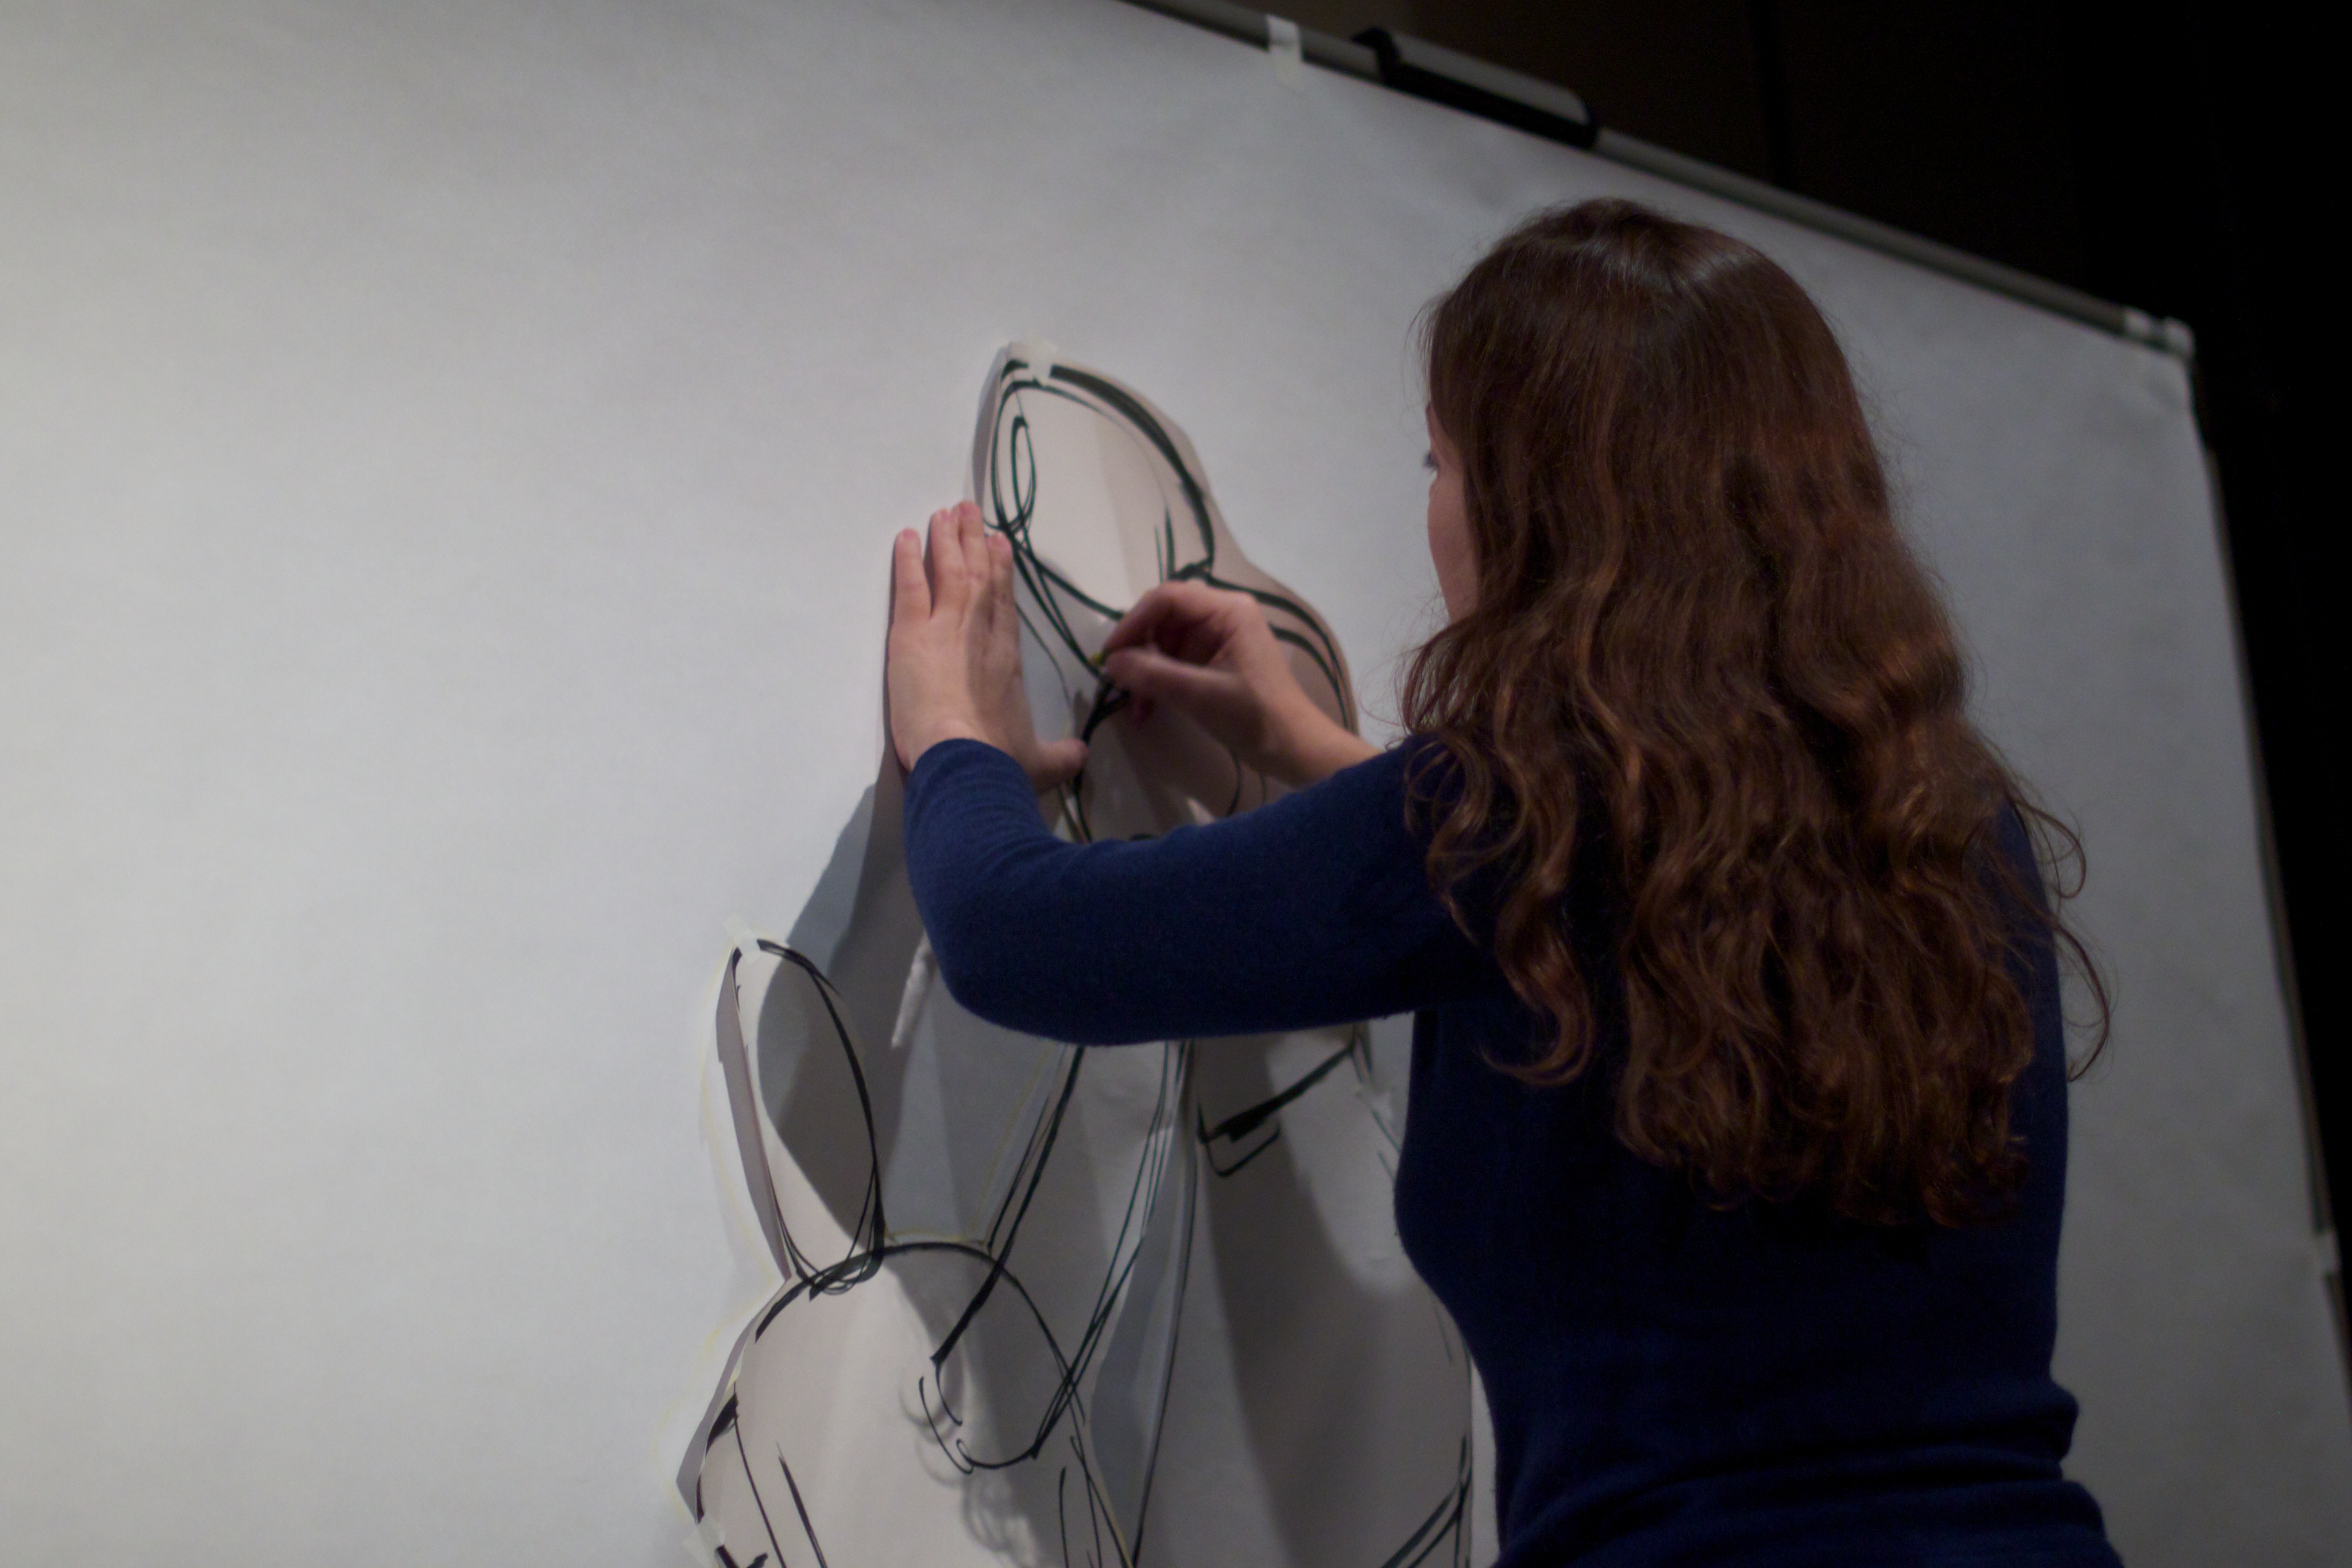
writing, hand, human body, art, drawing, glasses, organ, mcn2010, sense